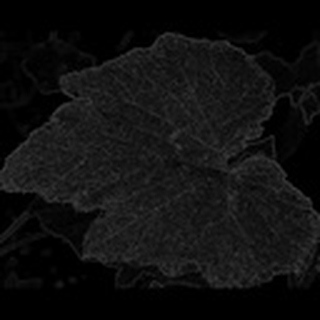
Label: cotton_powdery_mildew